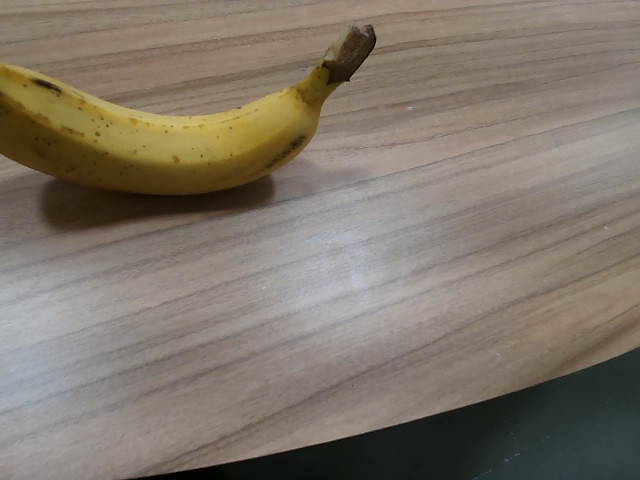
Label: Ripe_Banana